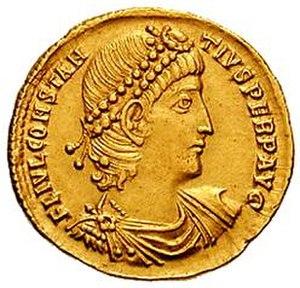
Constance II, né le 7 août 317 à Sirmium et mort le 3 novembre 361 à Mopsueste, est un empereur romain chrétien du Bas-Empire.